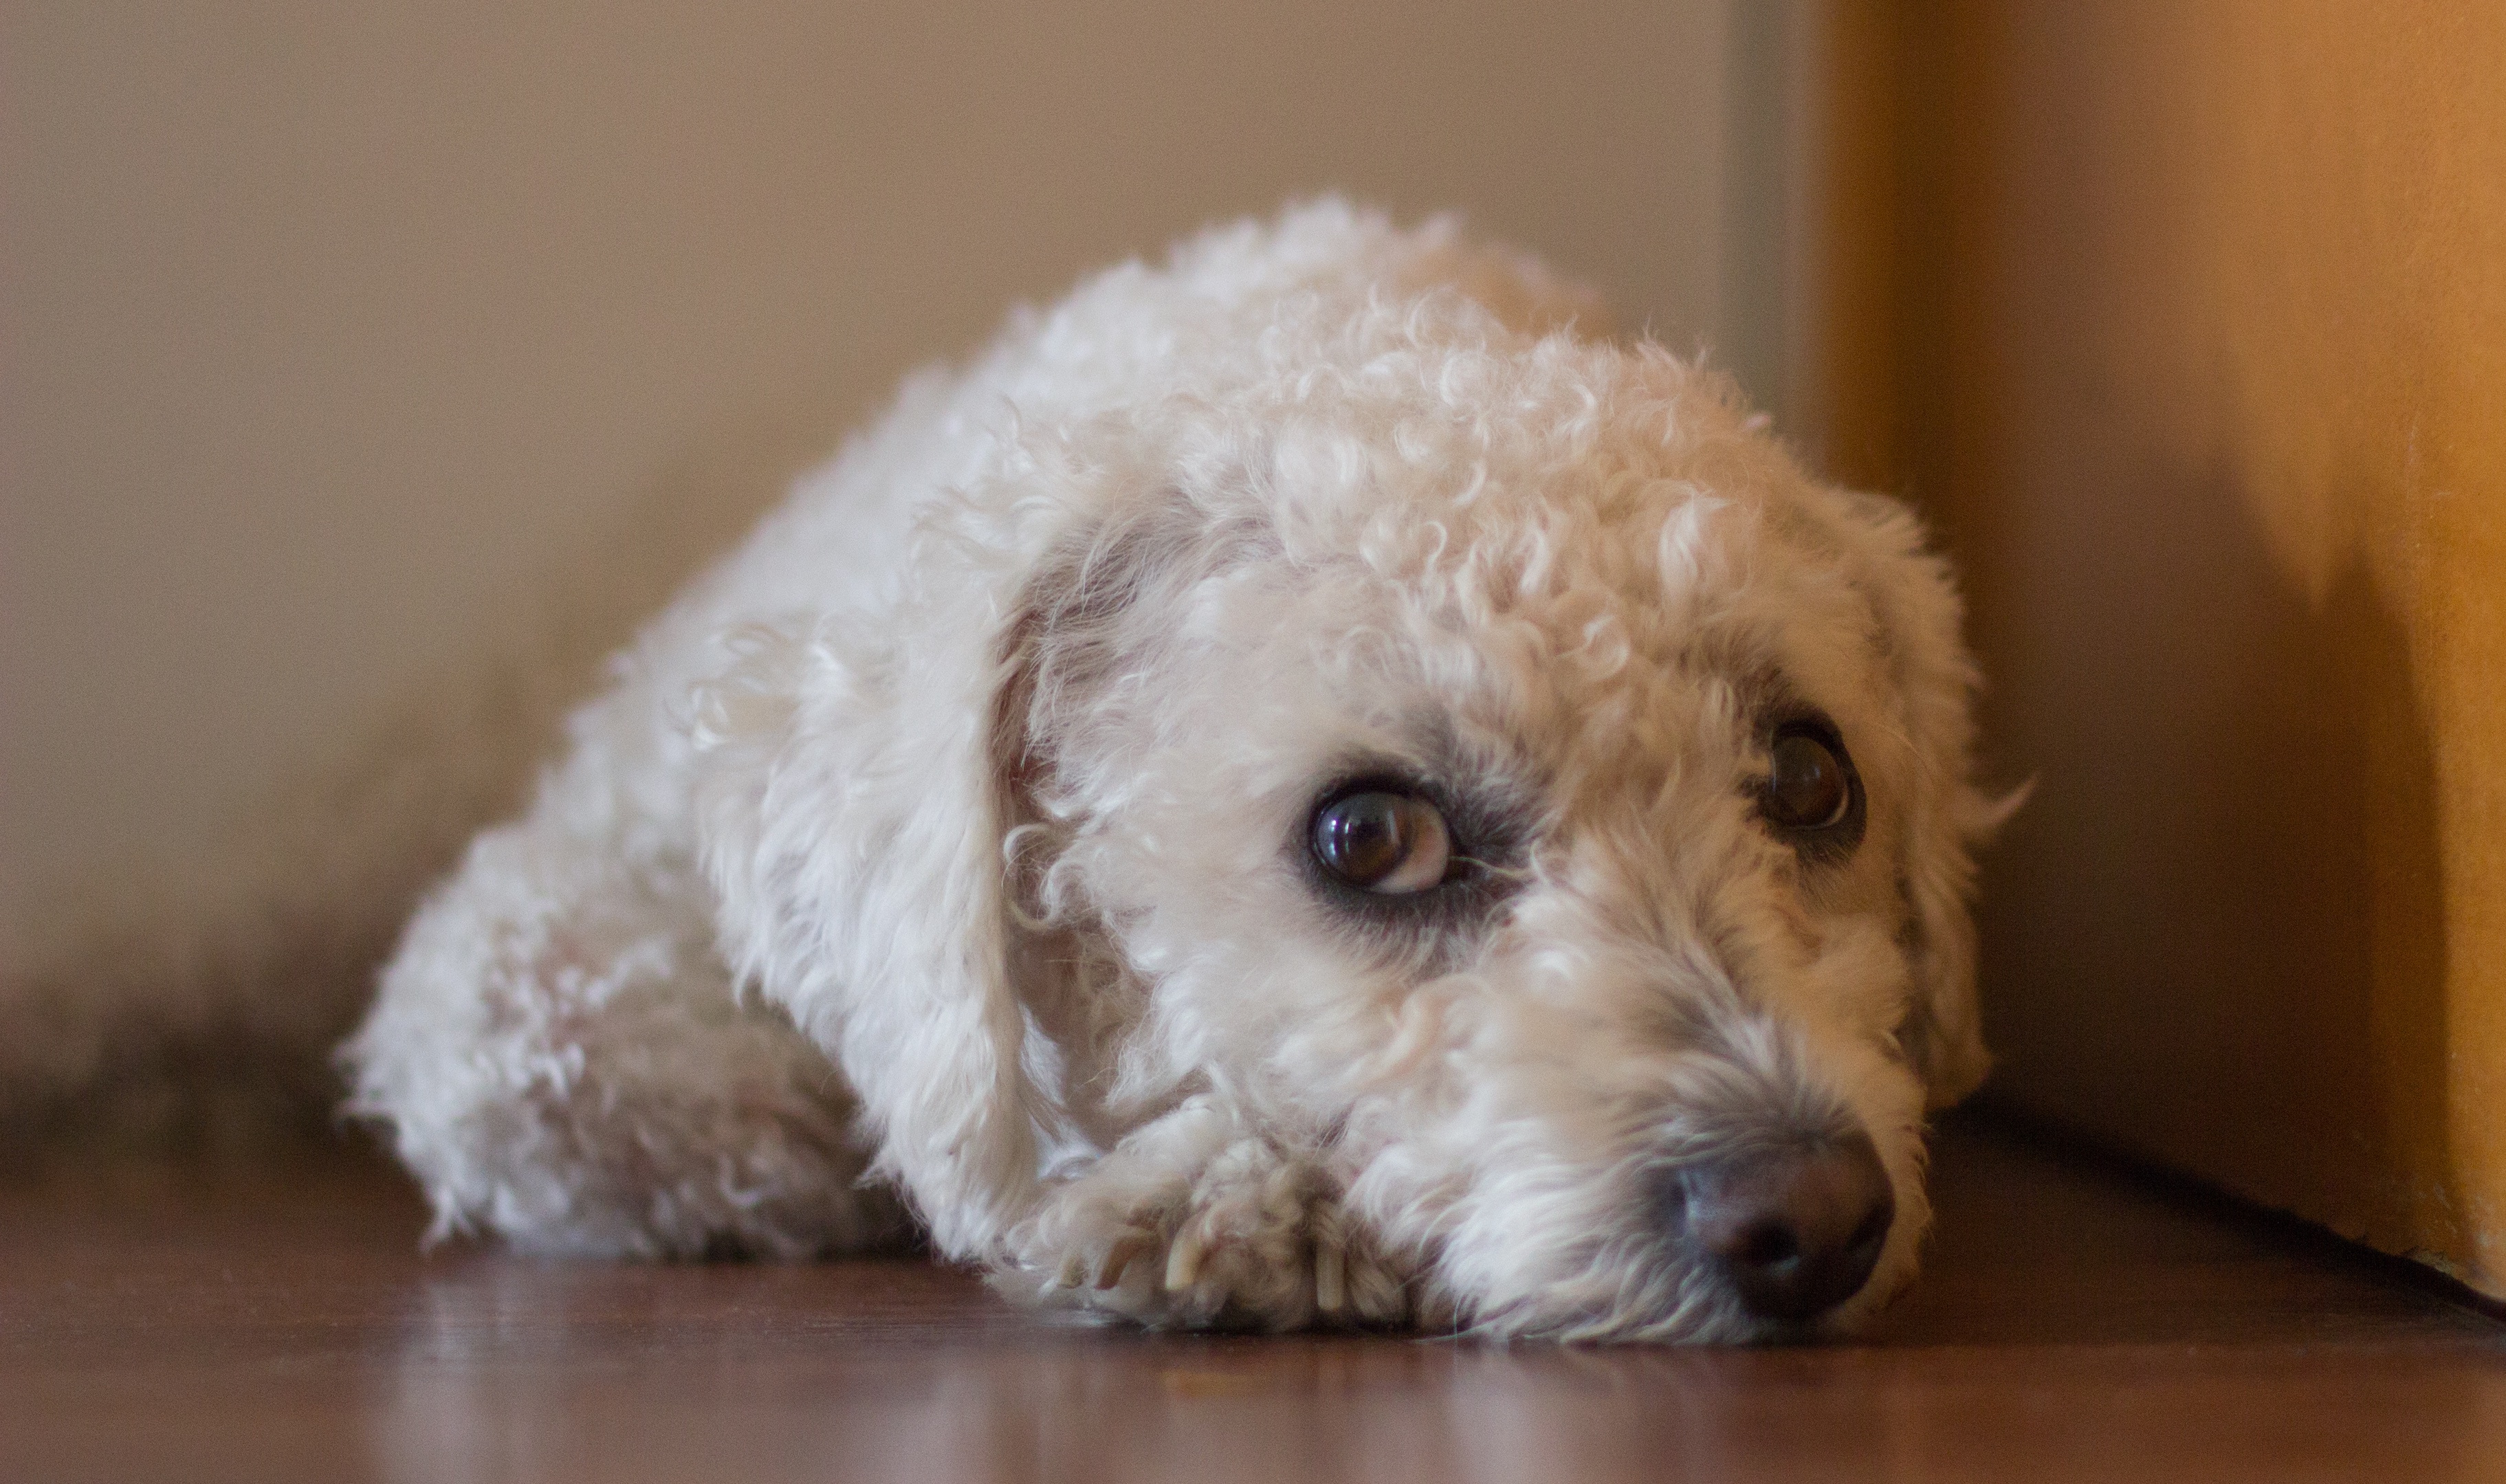
puppy, dog, mammal, poodle, vertebrate, dog breed, cavapoo, miniature poodle, goldendoodle, cockapoo, toy poodle, dog like mammal, carnivoran, schnoodle, dandie dinmont terrier, dog crossbreeds, cavachon, poodle crossbreed, lagotto romagnolo